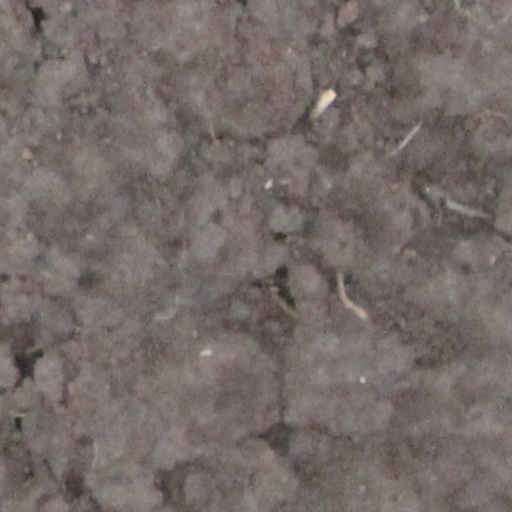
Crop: wheat